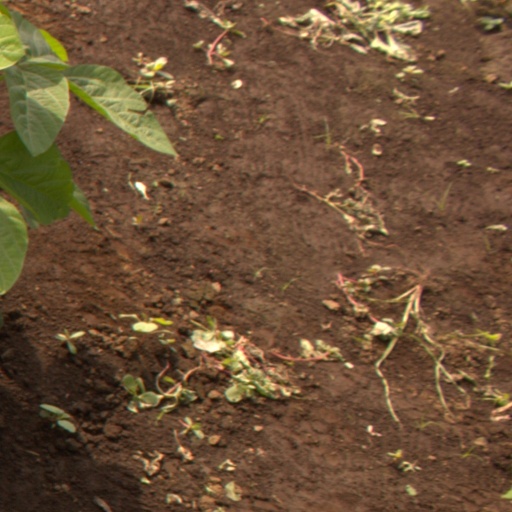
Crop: soybean